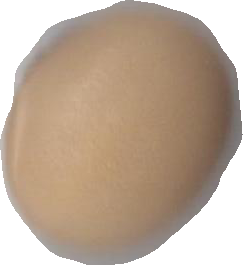
Variety: Anjasmoro